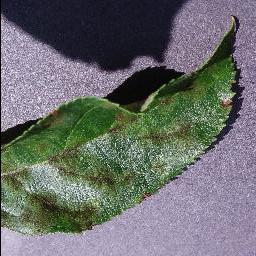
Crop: apple
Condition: scab